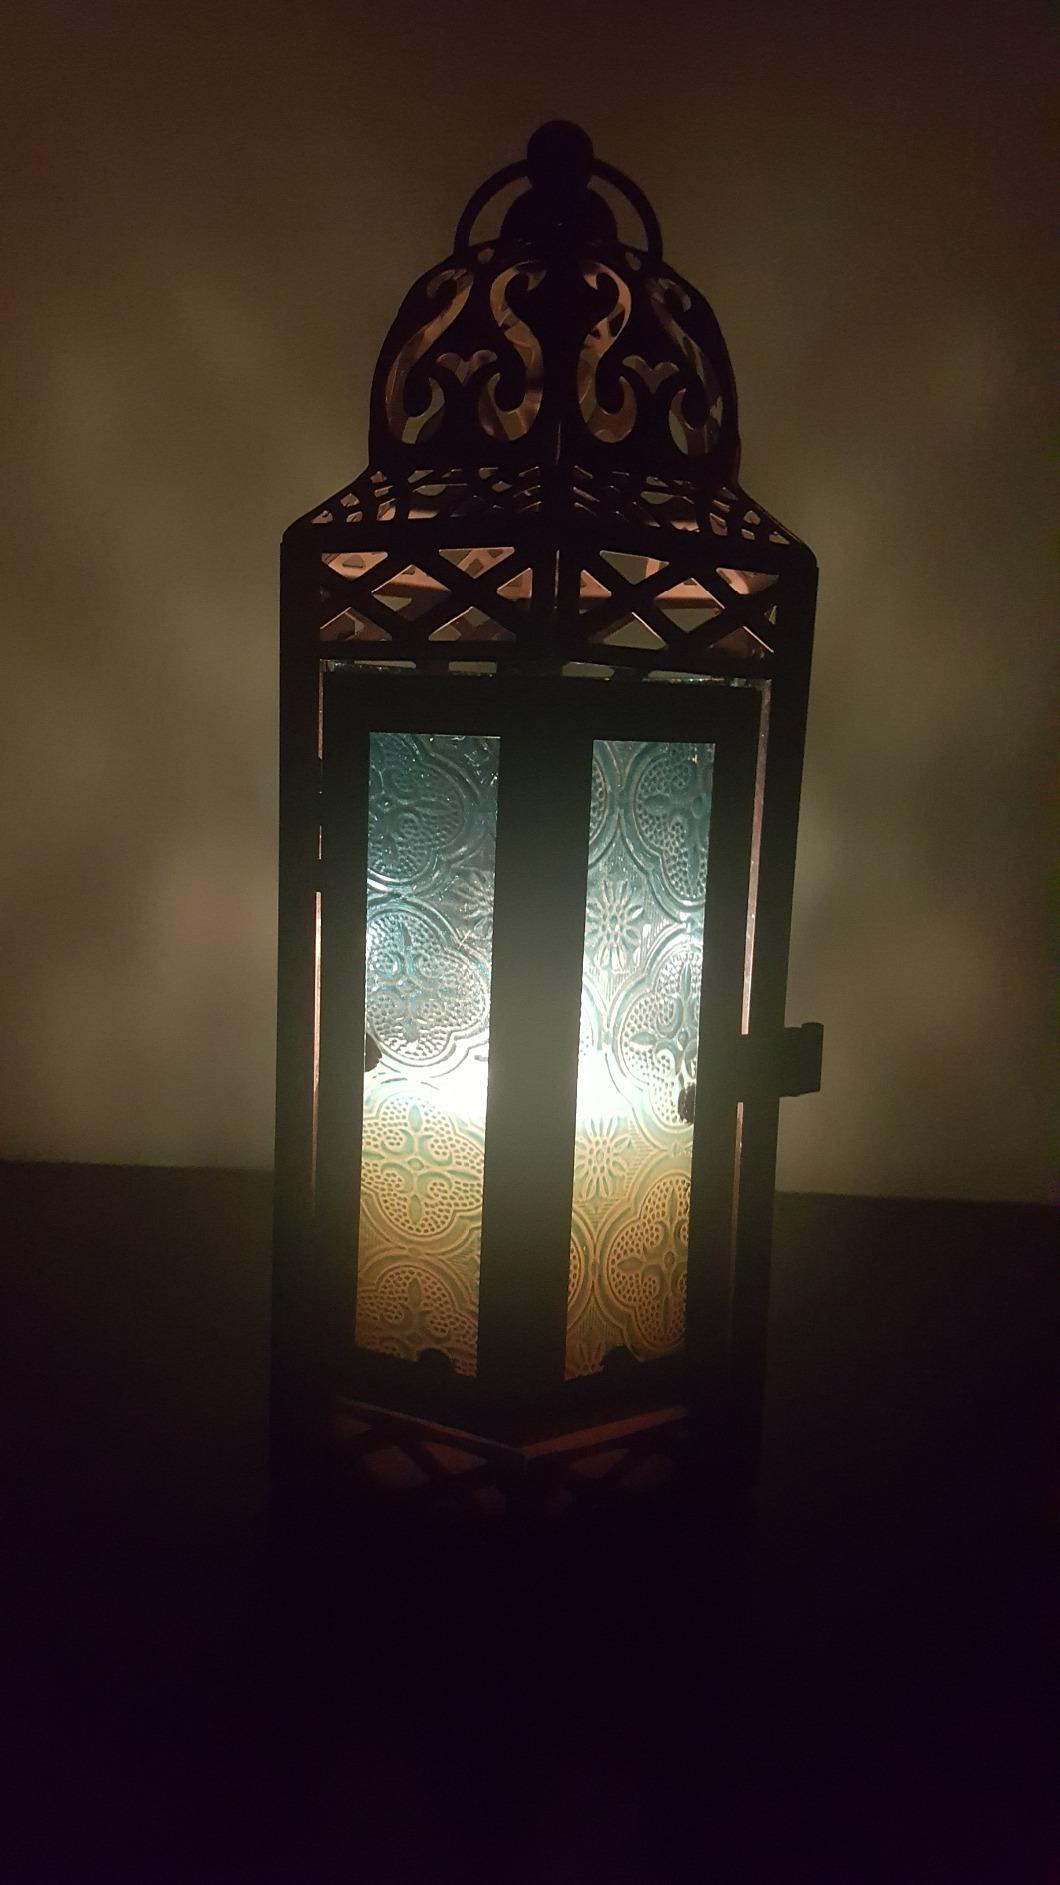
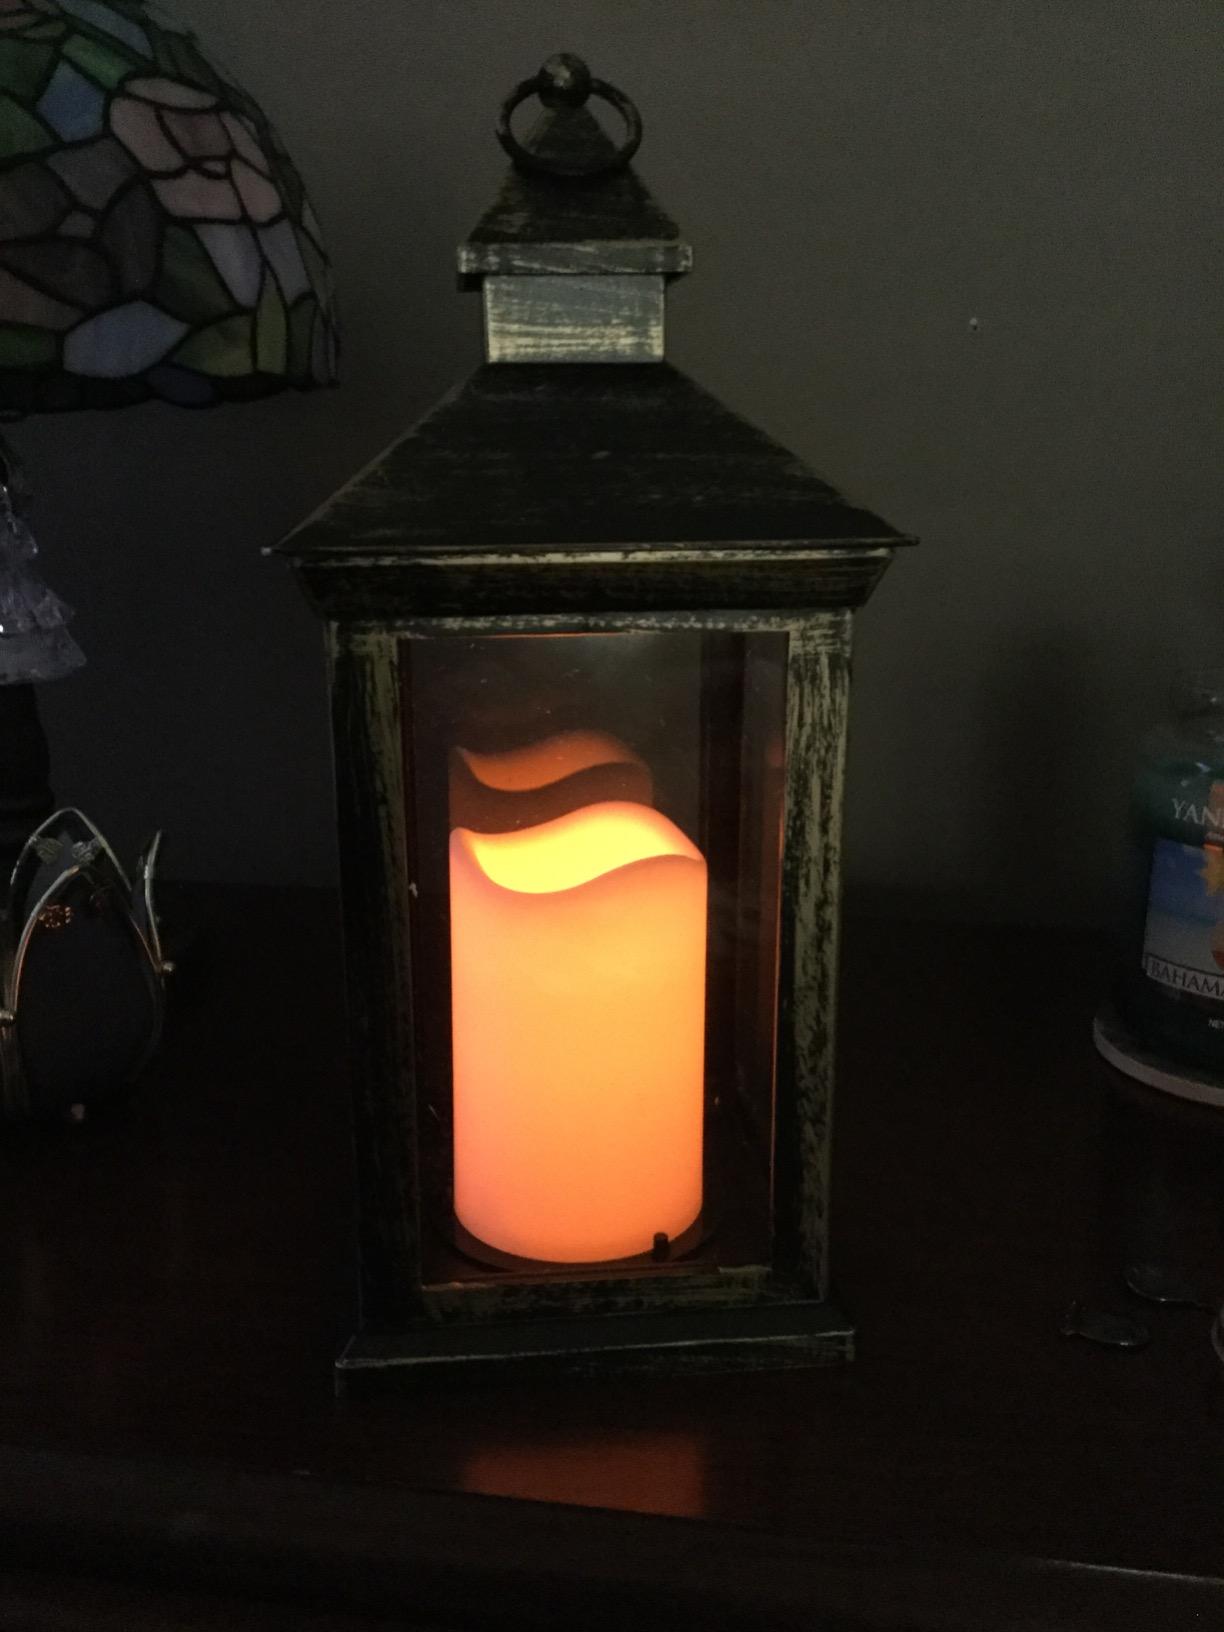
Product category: lantern
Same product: no